Thomas Pennant

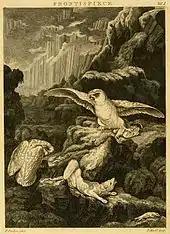
Frontispiece to "Arctic Zoology". Painting by Peter Paillou, engraved by Peter Mazell

Over the next few years, Pennant made various excursions in North Wales. As with his other tours, he started from Downing. Almost one hundred pages in the first volume that he subsequently wrote were about the ancient city of Chester. His emphasis in these books was on history and the antiquities he saw, rather than on natural history. He was interested in Owain Glyndŵr and his struggle with Henry IV for supremacy in Wales. The first volume of "Tour in Wales" was published in 1778 but covered a limited area of the country. In an attempt to remedy this, it was followed by a "Journey to Snowdon" (part one in 1781 and part two in 1783), and these later jointly became the second volume of his "Tour". Although these also concentrated on the history of the places visited, they provided some information on the zoology and botany, in the later case with the assistance of Reverend Lightfoot. Pennant includes tales of the strongwoman and harpist Marged ferch Ifan although he never met her. Pennant mentions tales of the beaver's presence on the River Conwy with a deep stretch being known as "Llyn yr afangc" (Beaver's pool). He also records herons nesting at the top of the cliffs at St Orme's Head above the noisy gulls, razorbills, guillemots and cormorants which had their own nesting zones further down.